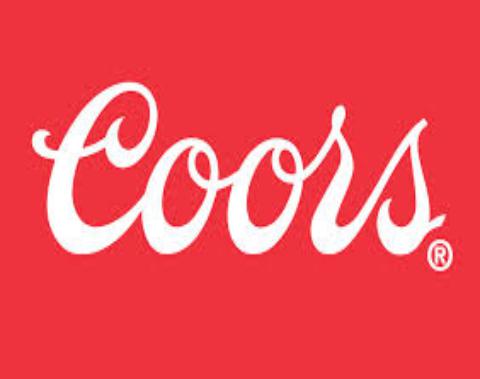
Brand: Coors
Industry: Food